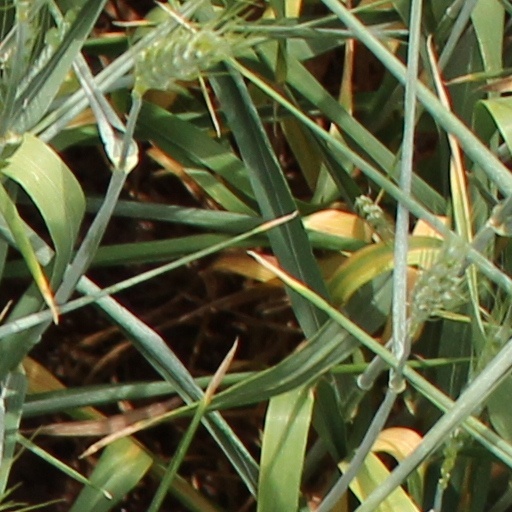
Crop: wheat